Thammineni Seetharam

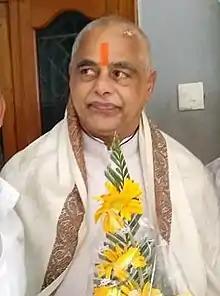
Tammineni Seetharam

Tammineni Seetharam is an Indian politician from the YSR Congress Party. He previously served as the speaker of the Andhra Pradesh Legislative Assembly from May 2019 to 2024.